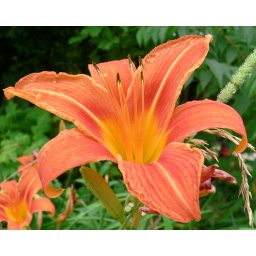
A true sign of summer is the appearence of these flowers along roads and in fields.